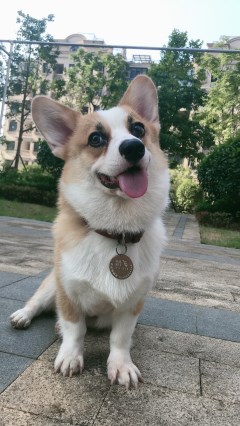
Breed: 2909-n000116-Cardigan